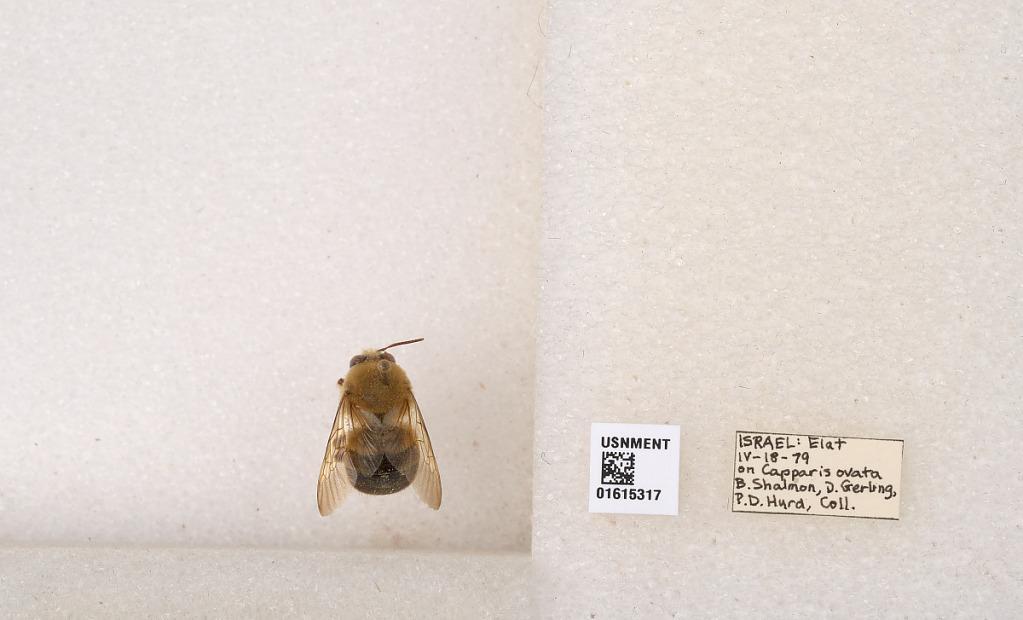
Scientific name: Xylocopa (Proxylocopa) rufa Friese
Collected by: H. Schwarz, H. Schwarz & P. Hurd
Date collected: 1979-4-18
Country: Israel
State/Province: Southern
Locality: Elat